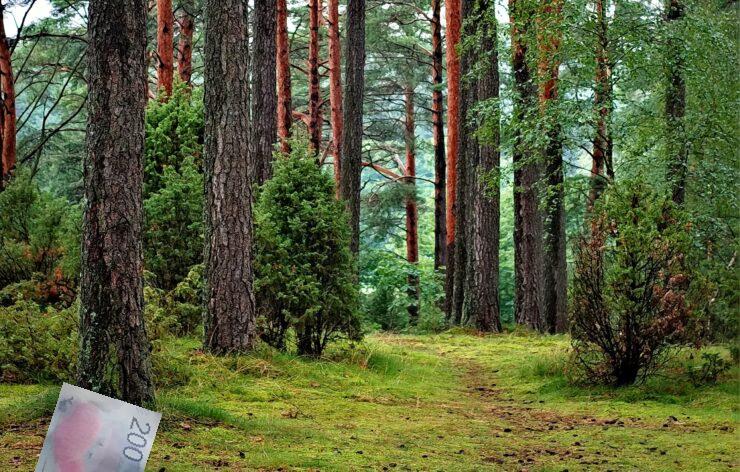
Denominación: 200